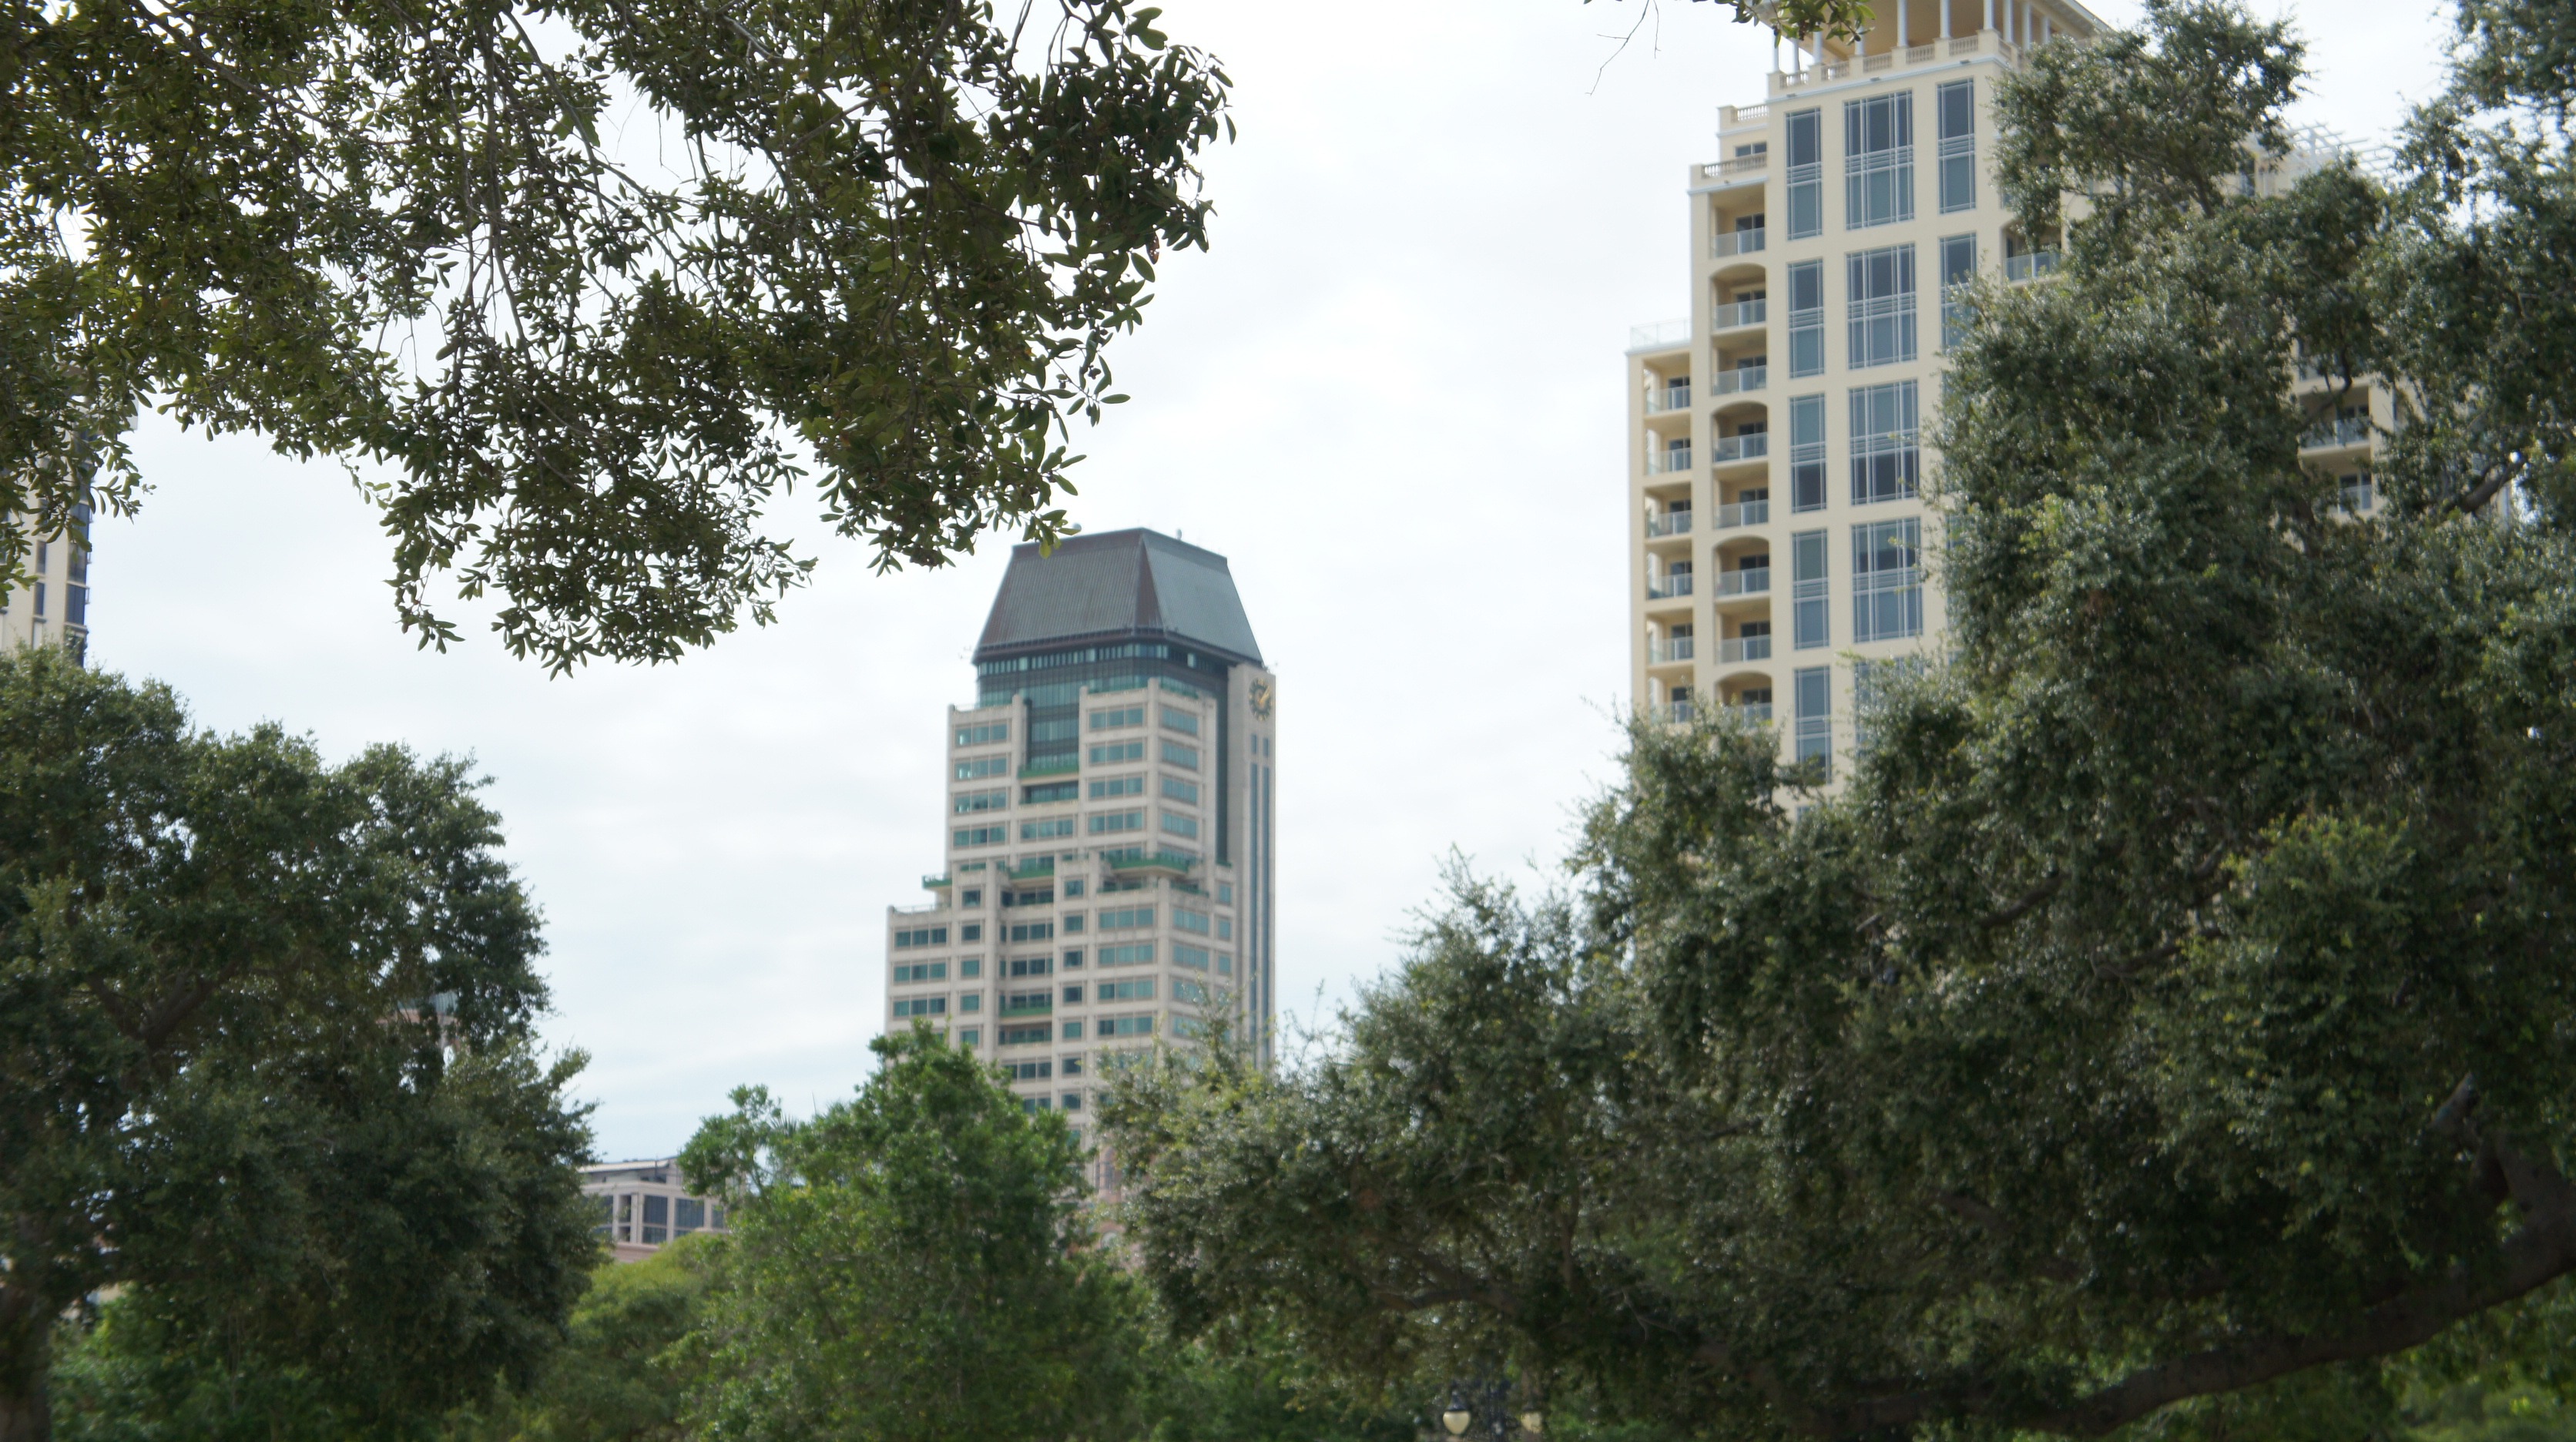
tree, skyline, city, skyscraper, downtown, tower, park, usa, tower block, trees, condominium, neighbourhood, st petersburg, residential area, human settlement